She Was the Other

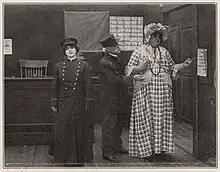
Mabel Paige, Ed Lawrence, and "Babe" Hardy in a publicity still from "She Was the Other"

She Was the Other is a 1914 American silent comedy film featuring Mabel Paige and Oliver Hardy.